Sabra (company)

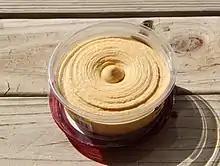
A container of Sabra hummus

The company was founded in 1986 by Zohar Norman and Yehuda Pearl as Sabra-Blue & White Foods. The company was bought in 2005 by Israeli food manufacturer Strauss. Prior to the acquisition by Strauss, Sabra had entered into negotiations to purchase Basha hummus, which was then the leading hummus brand in Detroit. However, the deal never closed successfully, languishing for months until it became clear that Strauss was not interested in acquiring Basha.